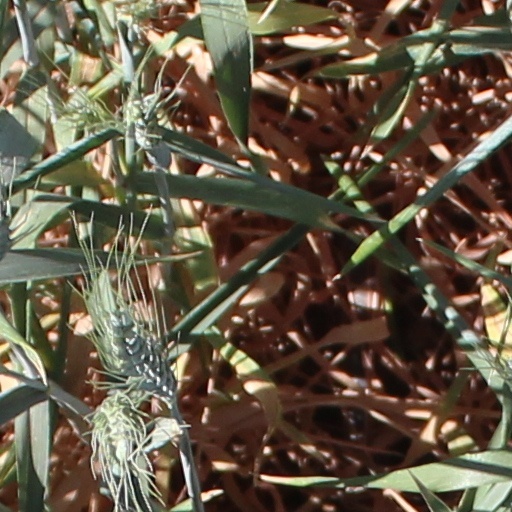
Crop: wheat